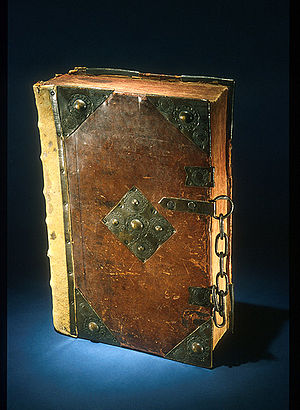
Liber catenatus
En liber catenatus er en lænket bog. I Middelalderen og senere var det en hyppig skik at lænke messebøger og lignende, tilhørende kirker, klosterbiblioteker og lignende institutioner, fast til de læsepulte, hvor de skulle benyttes; grunden var frygt for at de skulle bortstjæles.